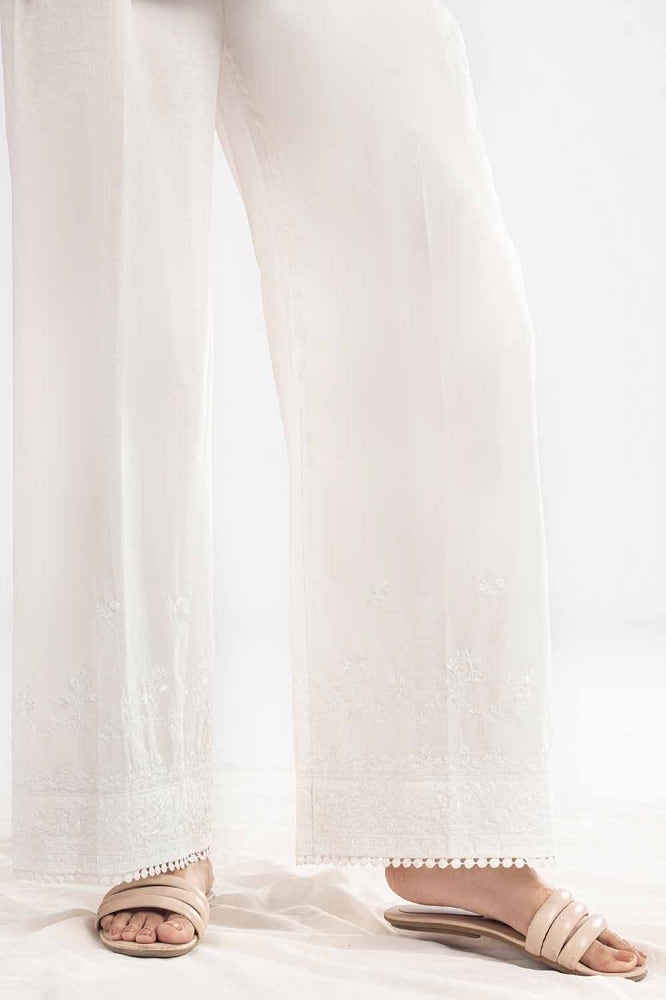
ivory embroidered wide leg pants